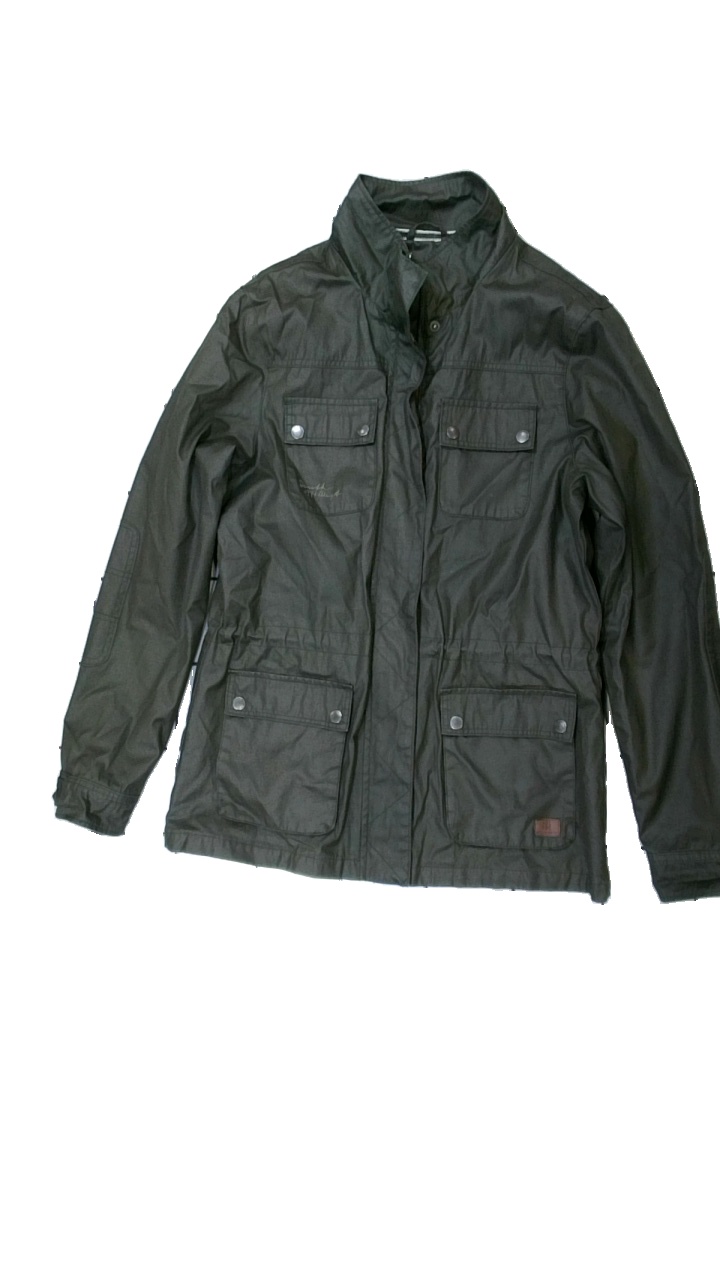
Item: Jacket (Men)
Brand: South West
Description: grön jacka
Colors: Green
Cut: Regular
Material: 83% cotton 17% acrylic
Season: Spring
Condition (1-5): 4
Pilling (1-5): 5
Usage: Reuse
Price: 50-100